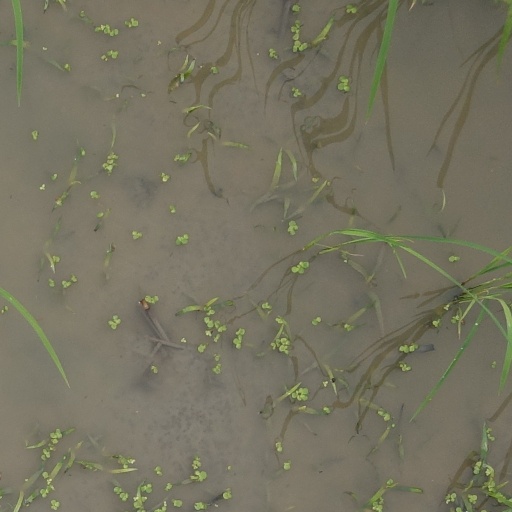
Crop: rice